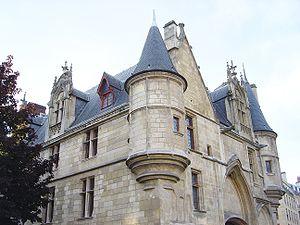
L’histoire de Paris est liée à la conjonction de plusieurs facteurs géographiques et politiques. C'est Clovis qui décide, au VIᵉ siècle, d'installer les organes fixes du pouvoir politique du royaume dans la petite cité des Parisii. Cette position de capitale sera confirmée par les Capétiens, après une parenthèse de deux siècles durant l'époque Carolingienne.